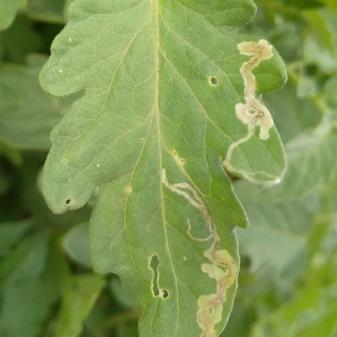
Crop: Tomato
Condition: mite-d